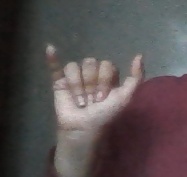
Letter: ya